Border–Gavaskar Trophy

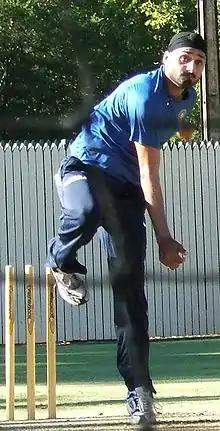
Harbhajan, pictured here bowling in the nets, was the man of the series.

The 2000–01 series commenced on 27 February 2001 and concluded on 22 March 2001. The series consisted of three tests, played in Mumbai, Kolkata and Chennai. India won the series 2–1.